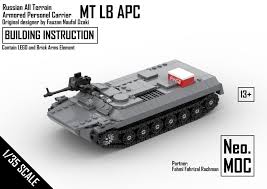
Label: MT_LB